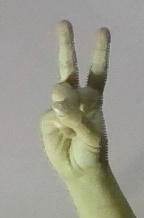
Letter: taa